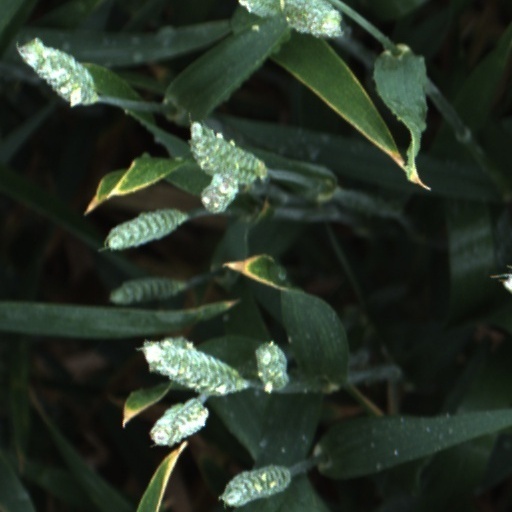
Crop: wheat